Jannik Lindbæk

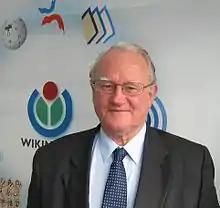
Jannik Lindbæk, photo taken during a visit he did to the Wikimedia Norway booth at Oslo bokfestival (Oslo book fair), September 2011

He was born in Oslo as a son of banker Jannik Lindbæk Sr. (1906–1966) and chief physician Ellen Margrethe Lund. His aunt was journalist and war correspondent Lise Lindbæk, and he was a great-grandson of Elise Aubert In December 1963 he married teacher Grete Schjøttelvig.